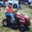
Label: lawn_mower